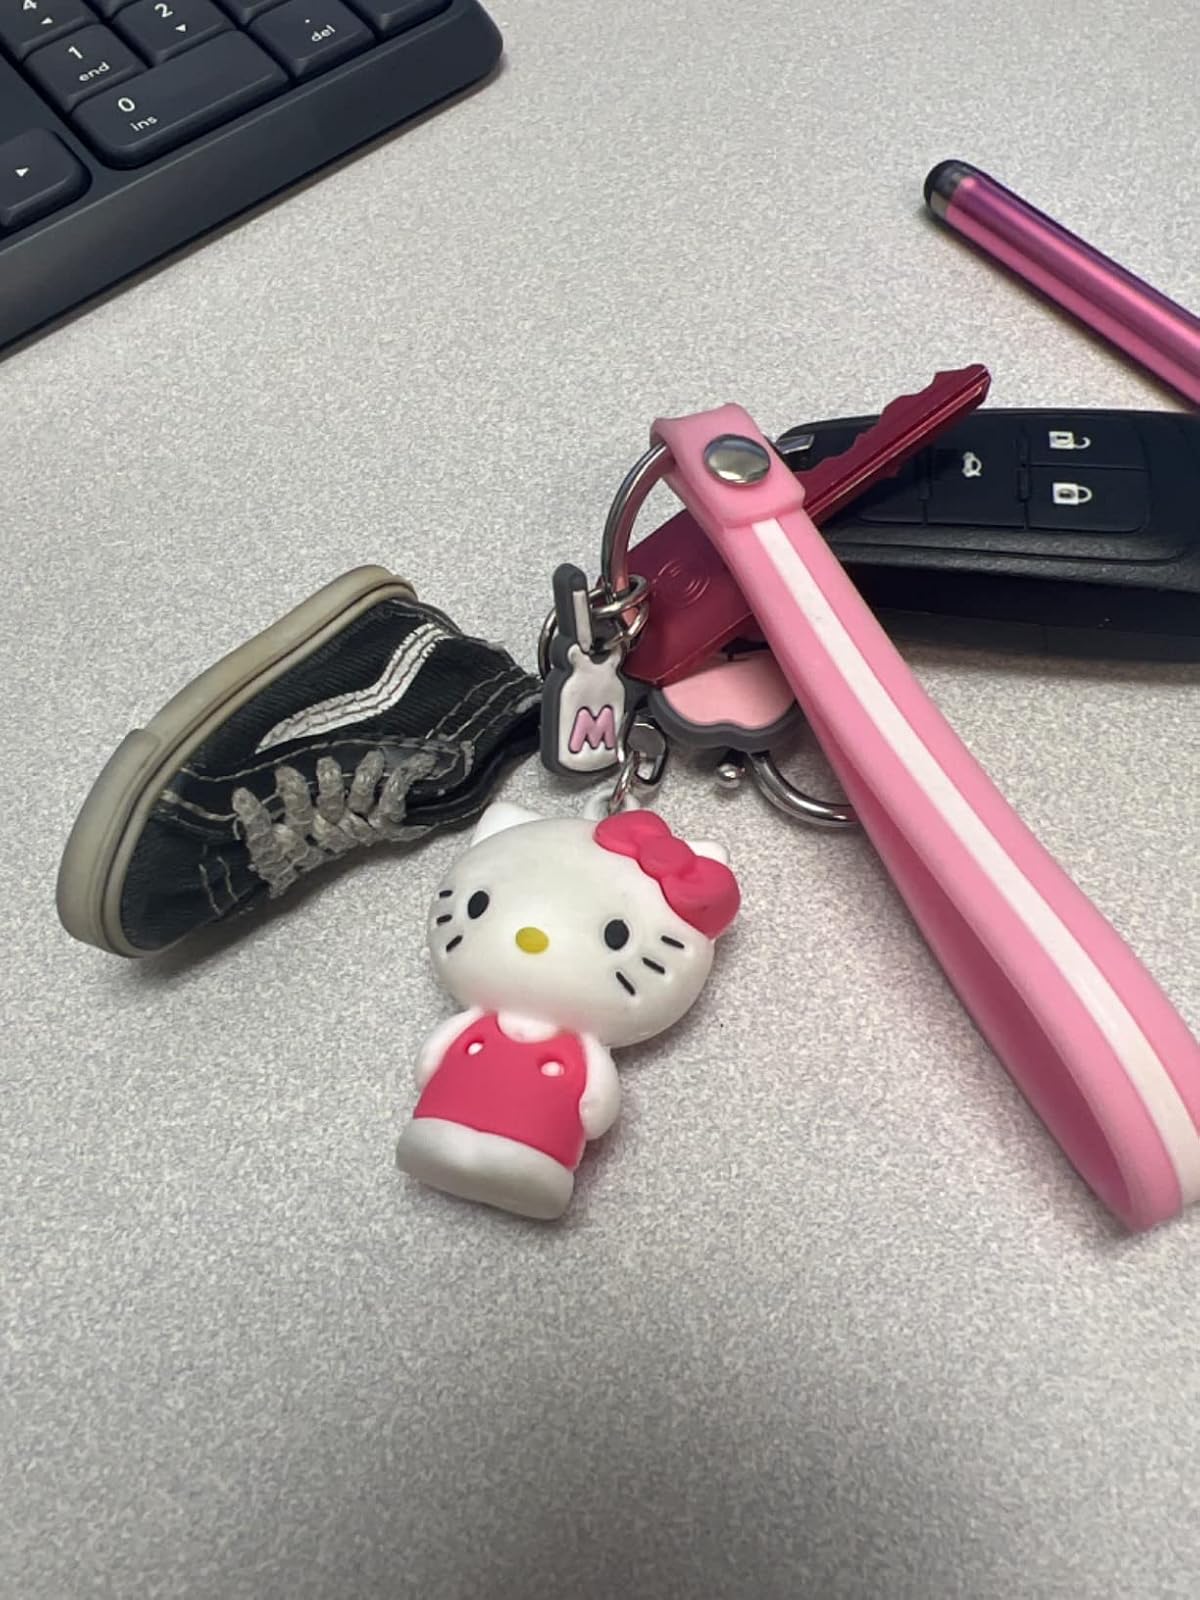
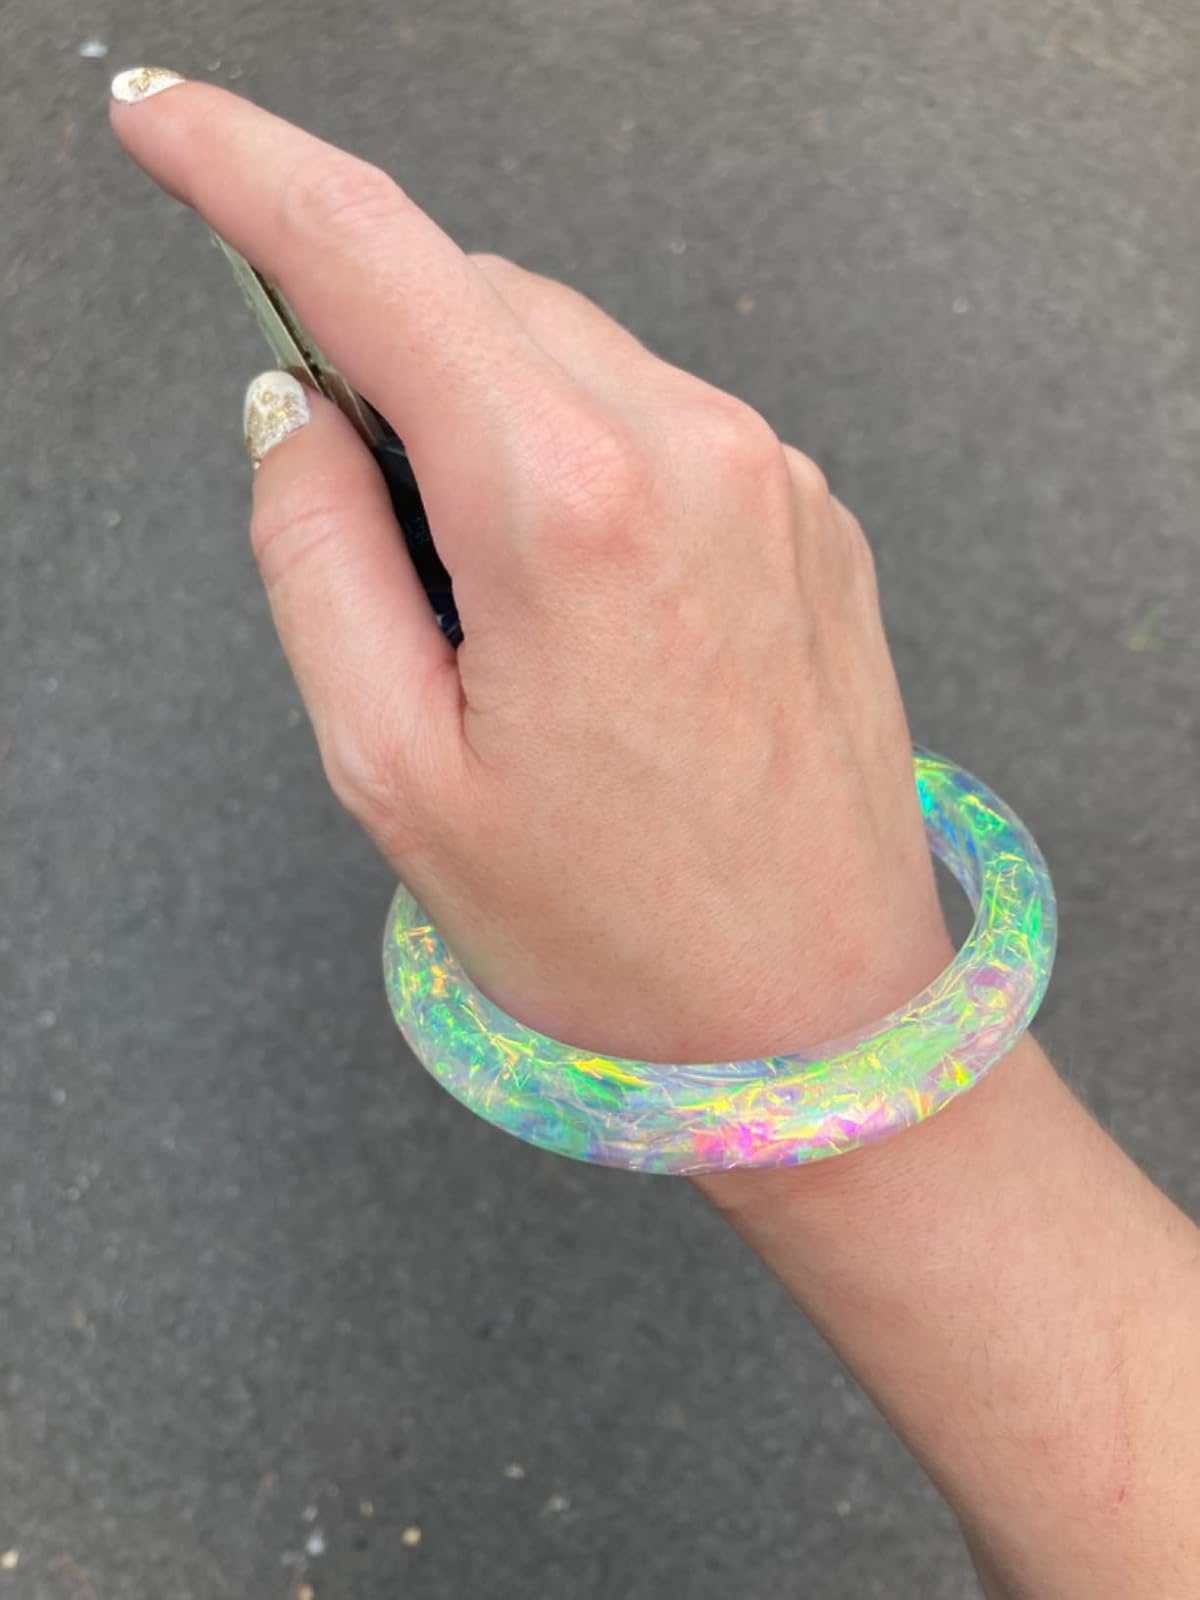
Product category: accessories_keychain
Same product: no